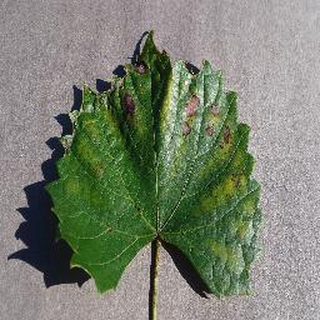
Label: grape_esca_black_measles